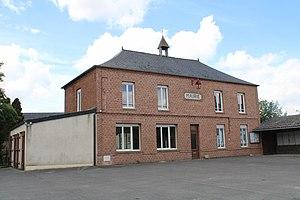
La mairie
Chevennes est une commune française située dans le département de l'Aisne, en région Hauts-de-France.